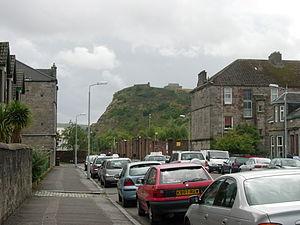
Le château de Dumbarton, « la forteresse des Bretons » possède la plus longue histoire attestée de tous les forts de Grande-Bretagne. Perché sur un culot volcanique en basalte, connu sous le nom de Dumbarton Rock, haut de 73 m, il surplombe la ville écossaise de Dumbarton.